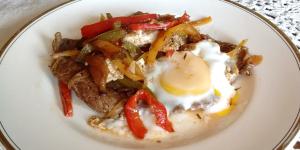
bifes a la criolla con huevo